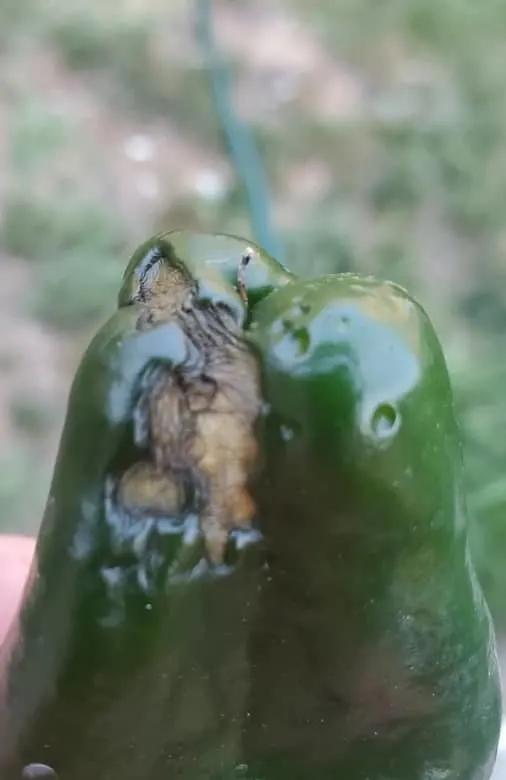
Plant: Bell pepper
Disease: bell pepper blossom end rot